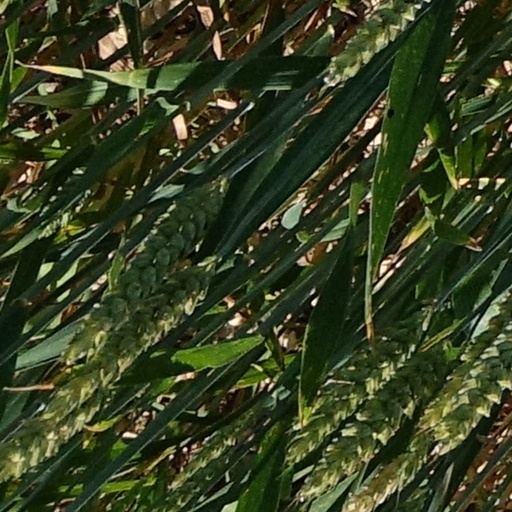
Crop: wheat